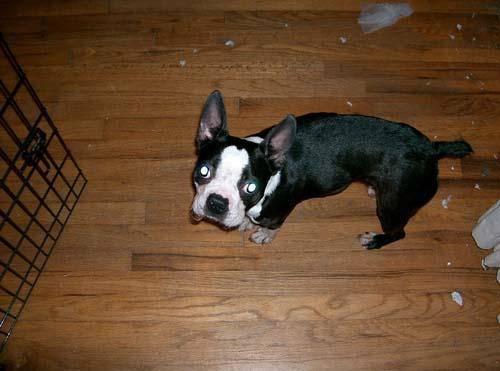
dog